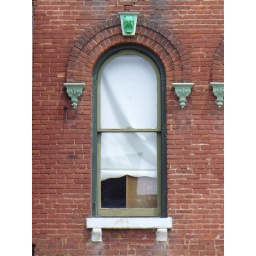
Arched window of a commercial building in Monticello, IL.